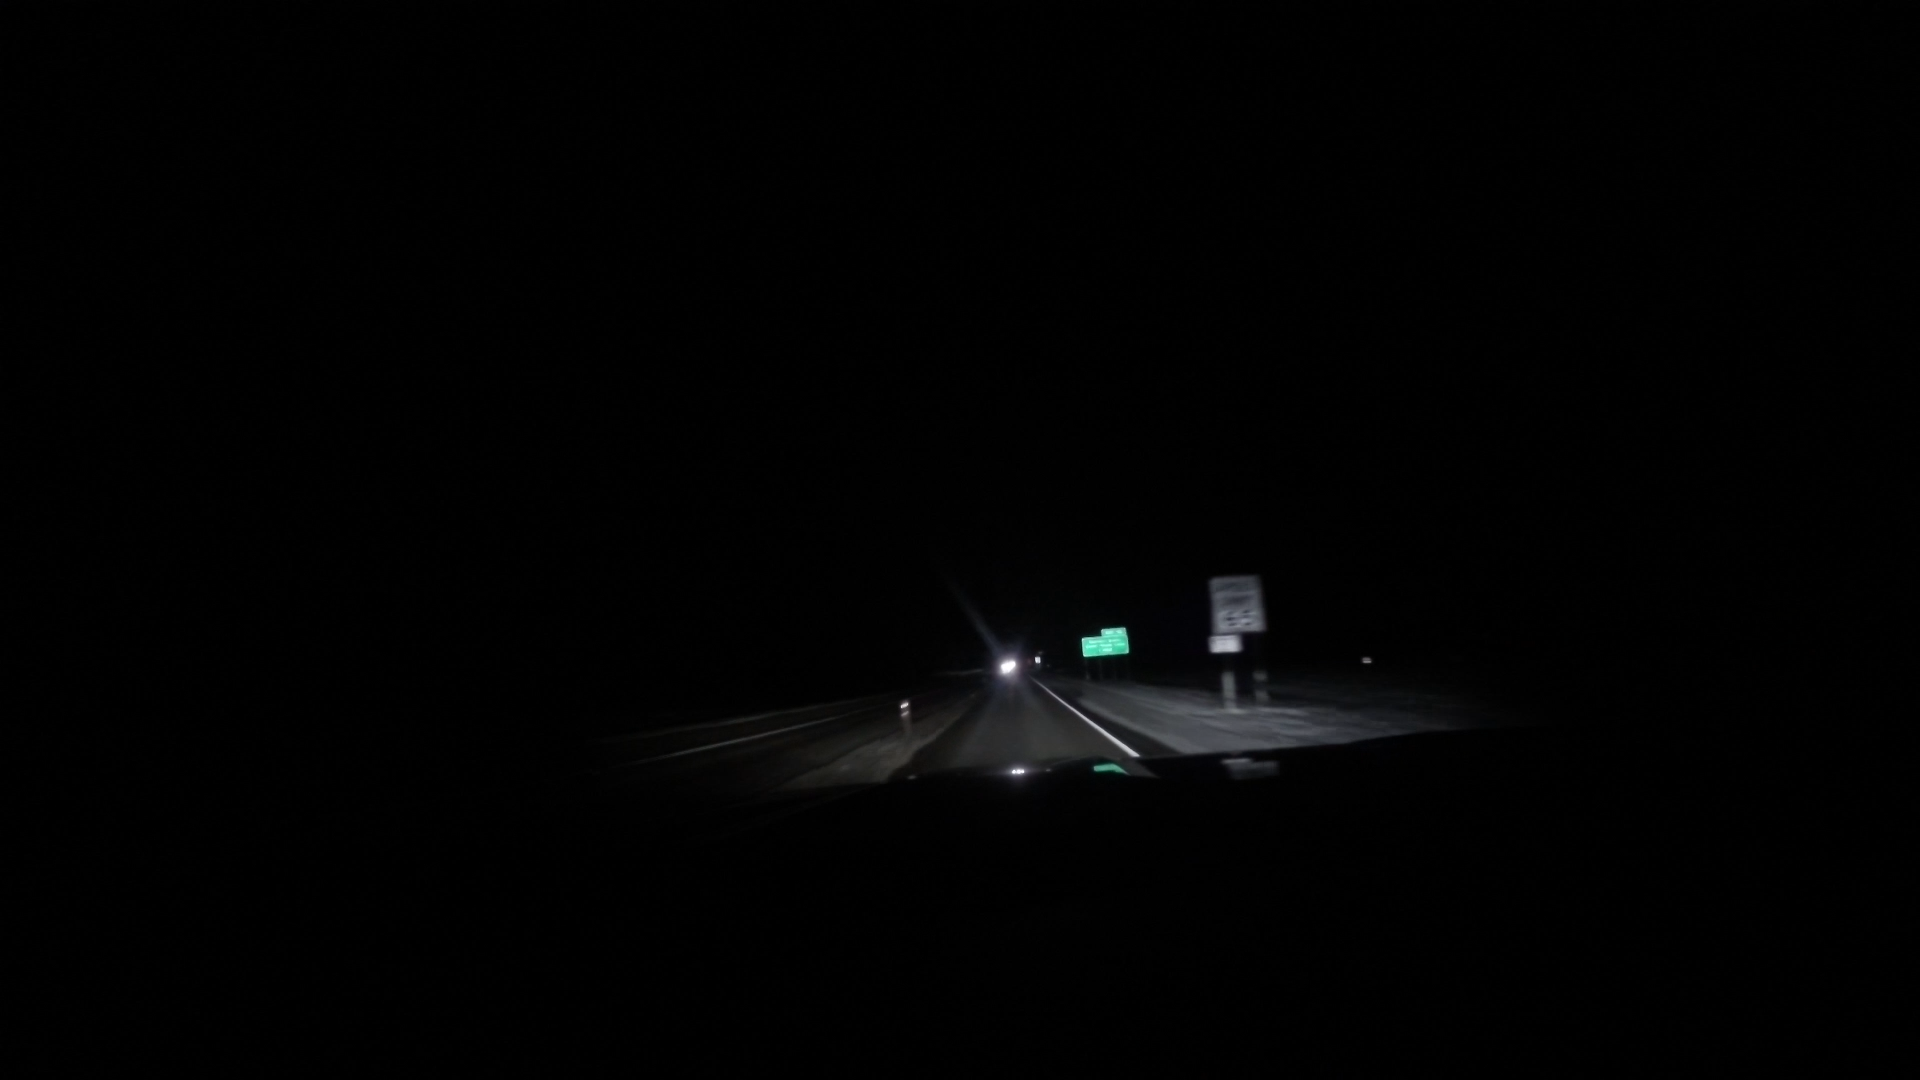
Speed limit sign label: mph65